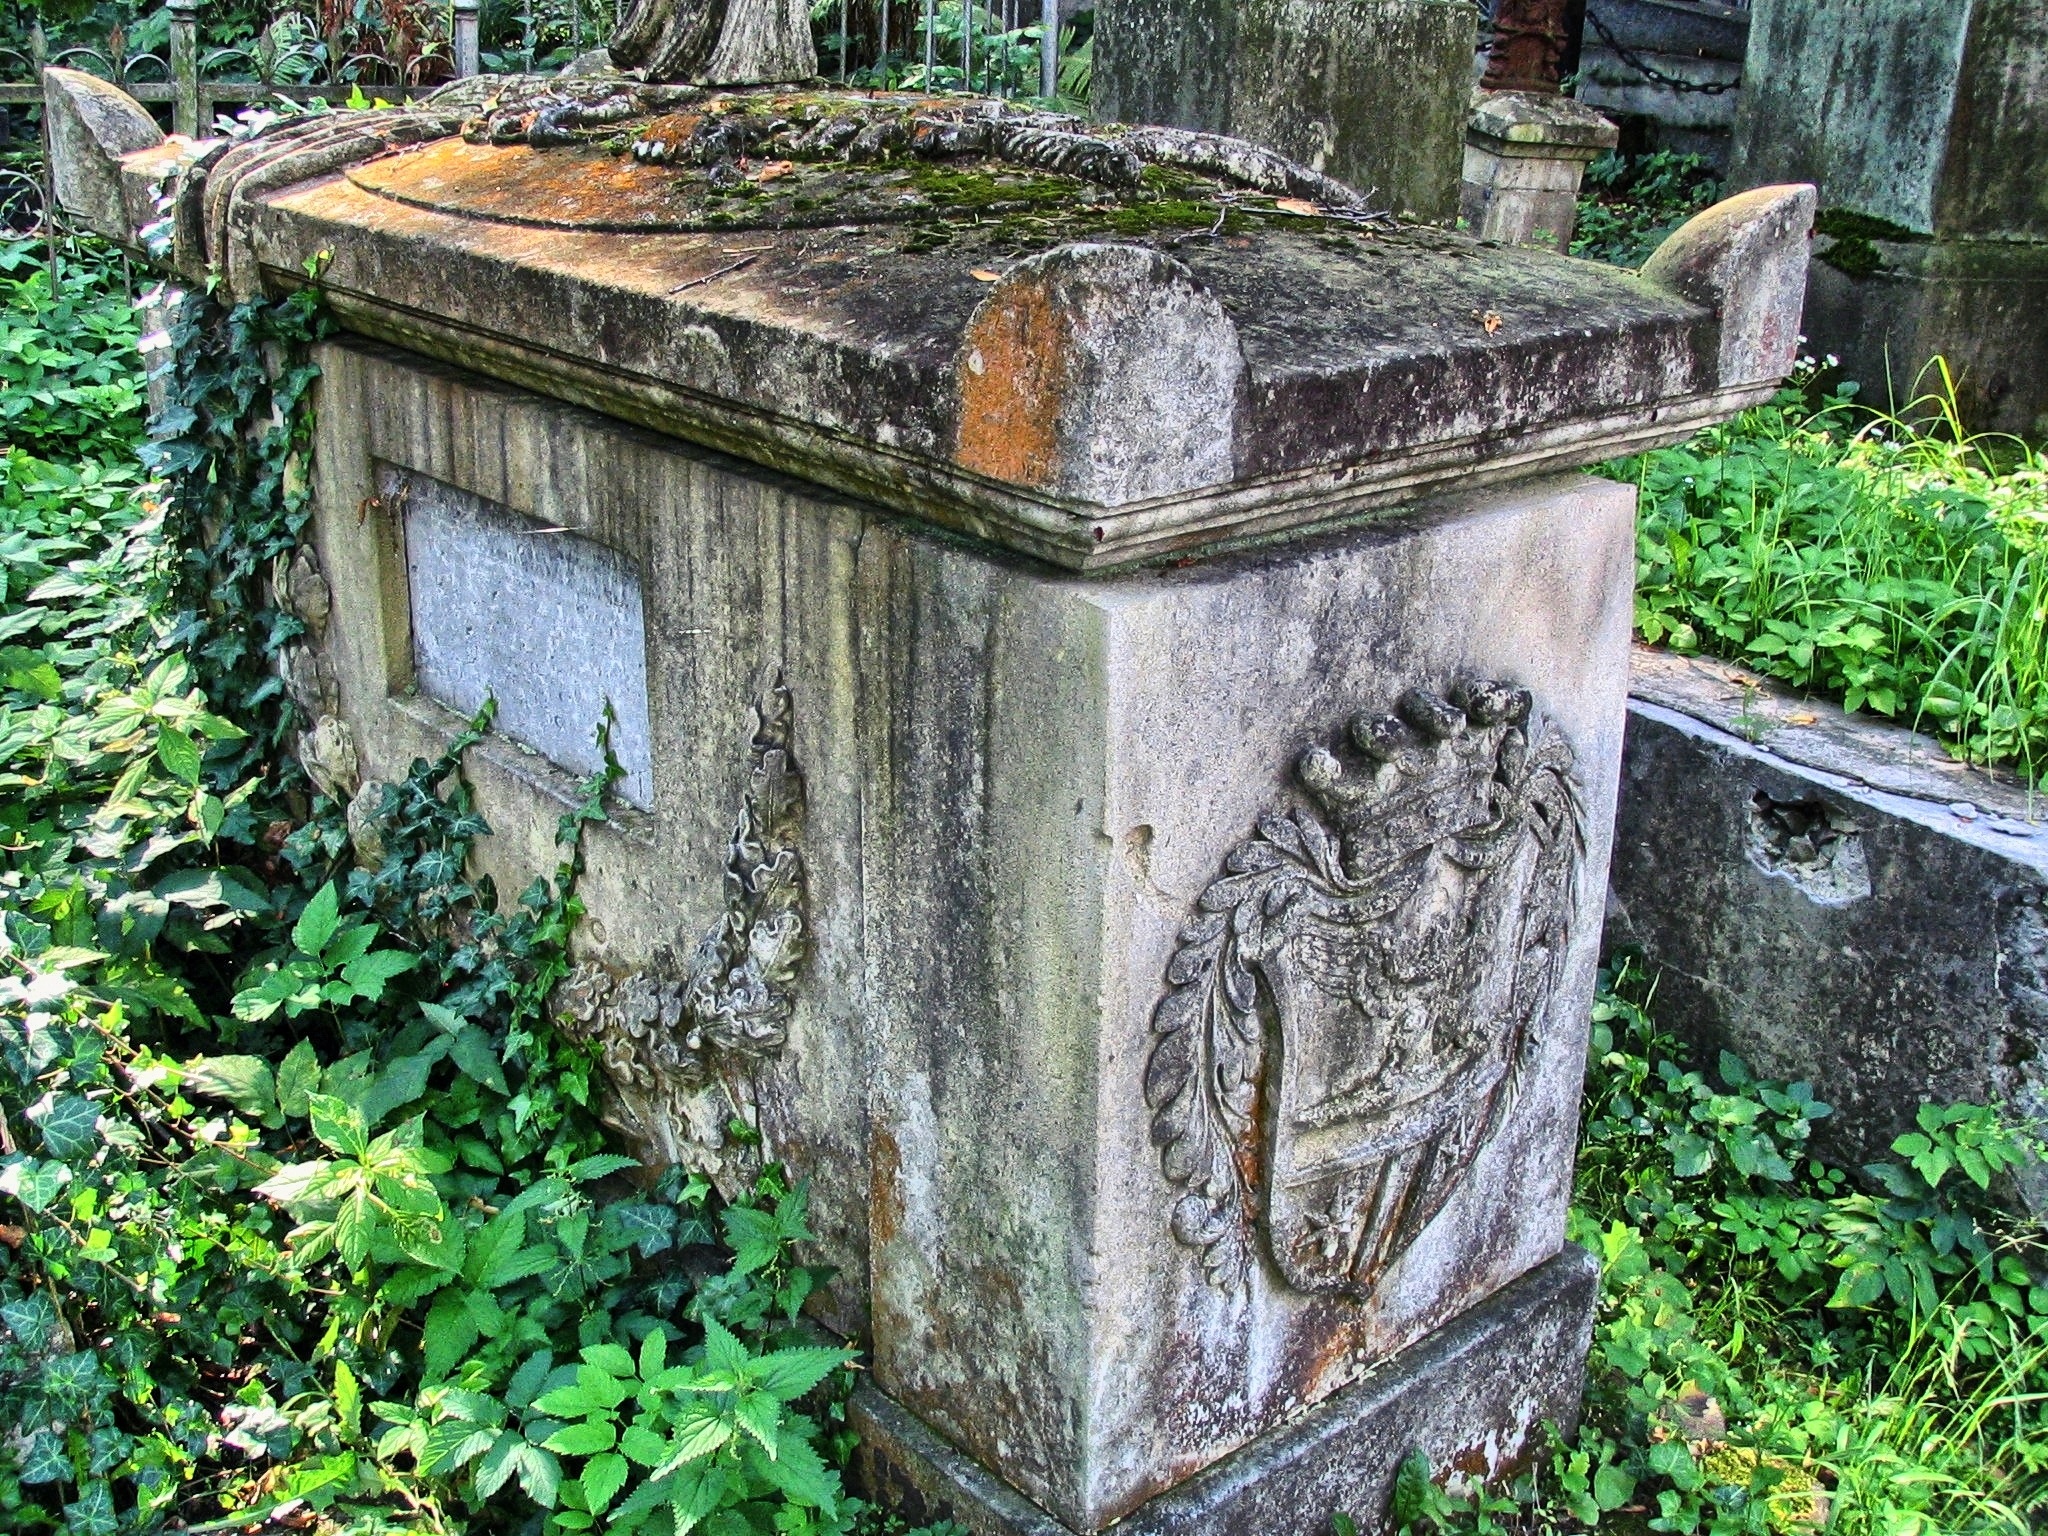
architecture, stone, monument, cemetery, garden, grave, sculpture, lions, headstone, tomb, yard, water feature, necropolis, the art of, coat of arms, cultural heritage, the tomb of, ancient history, lychakiv cemetery